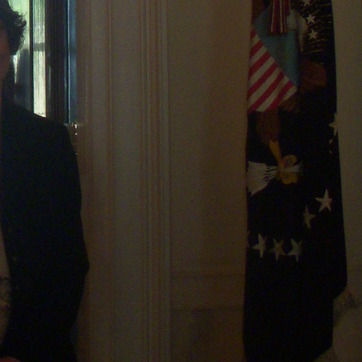
Material: painted